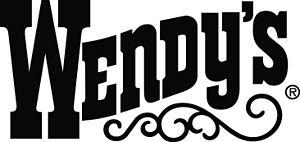
Le logo de Wendy's